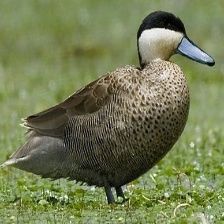
Species: PUNA TEAL
Scientific name: ANAS PUNA
ImageNet parent category: drake